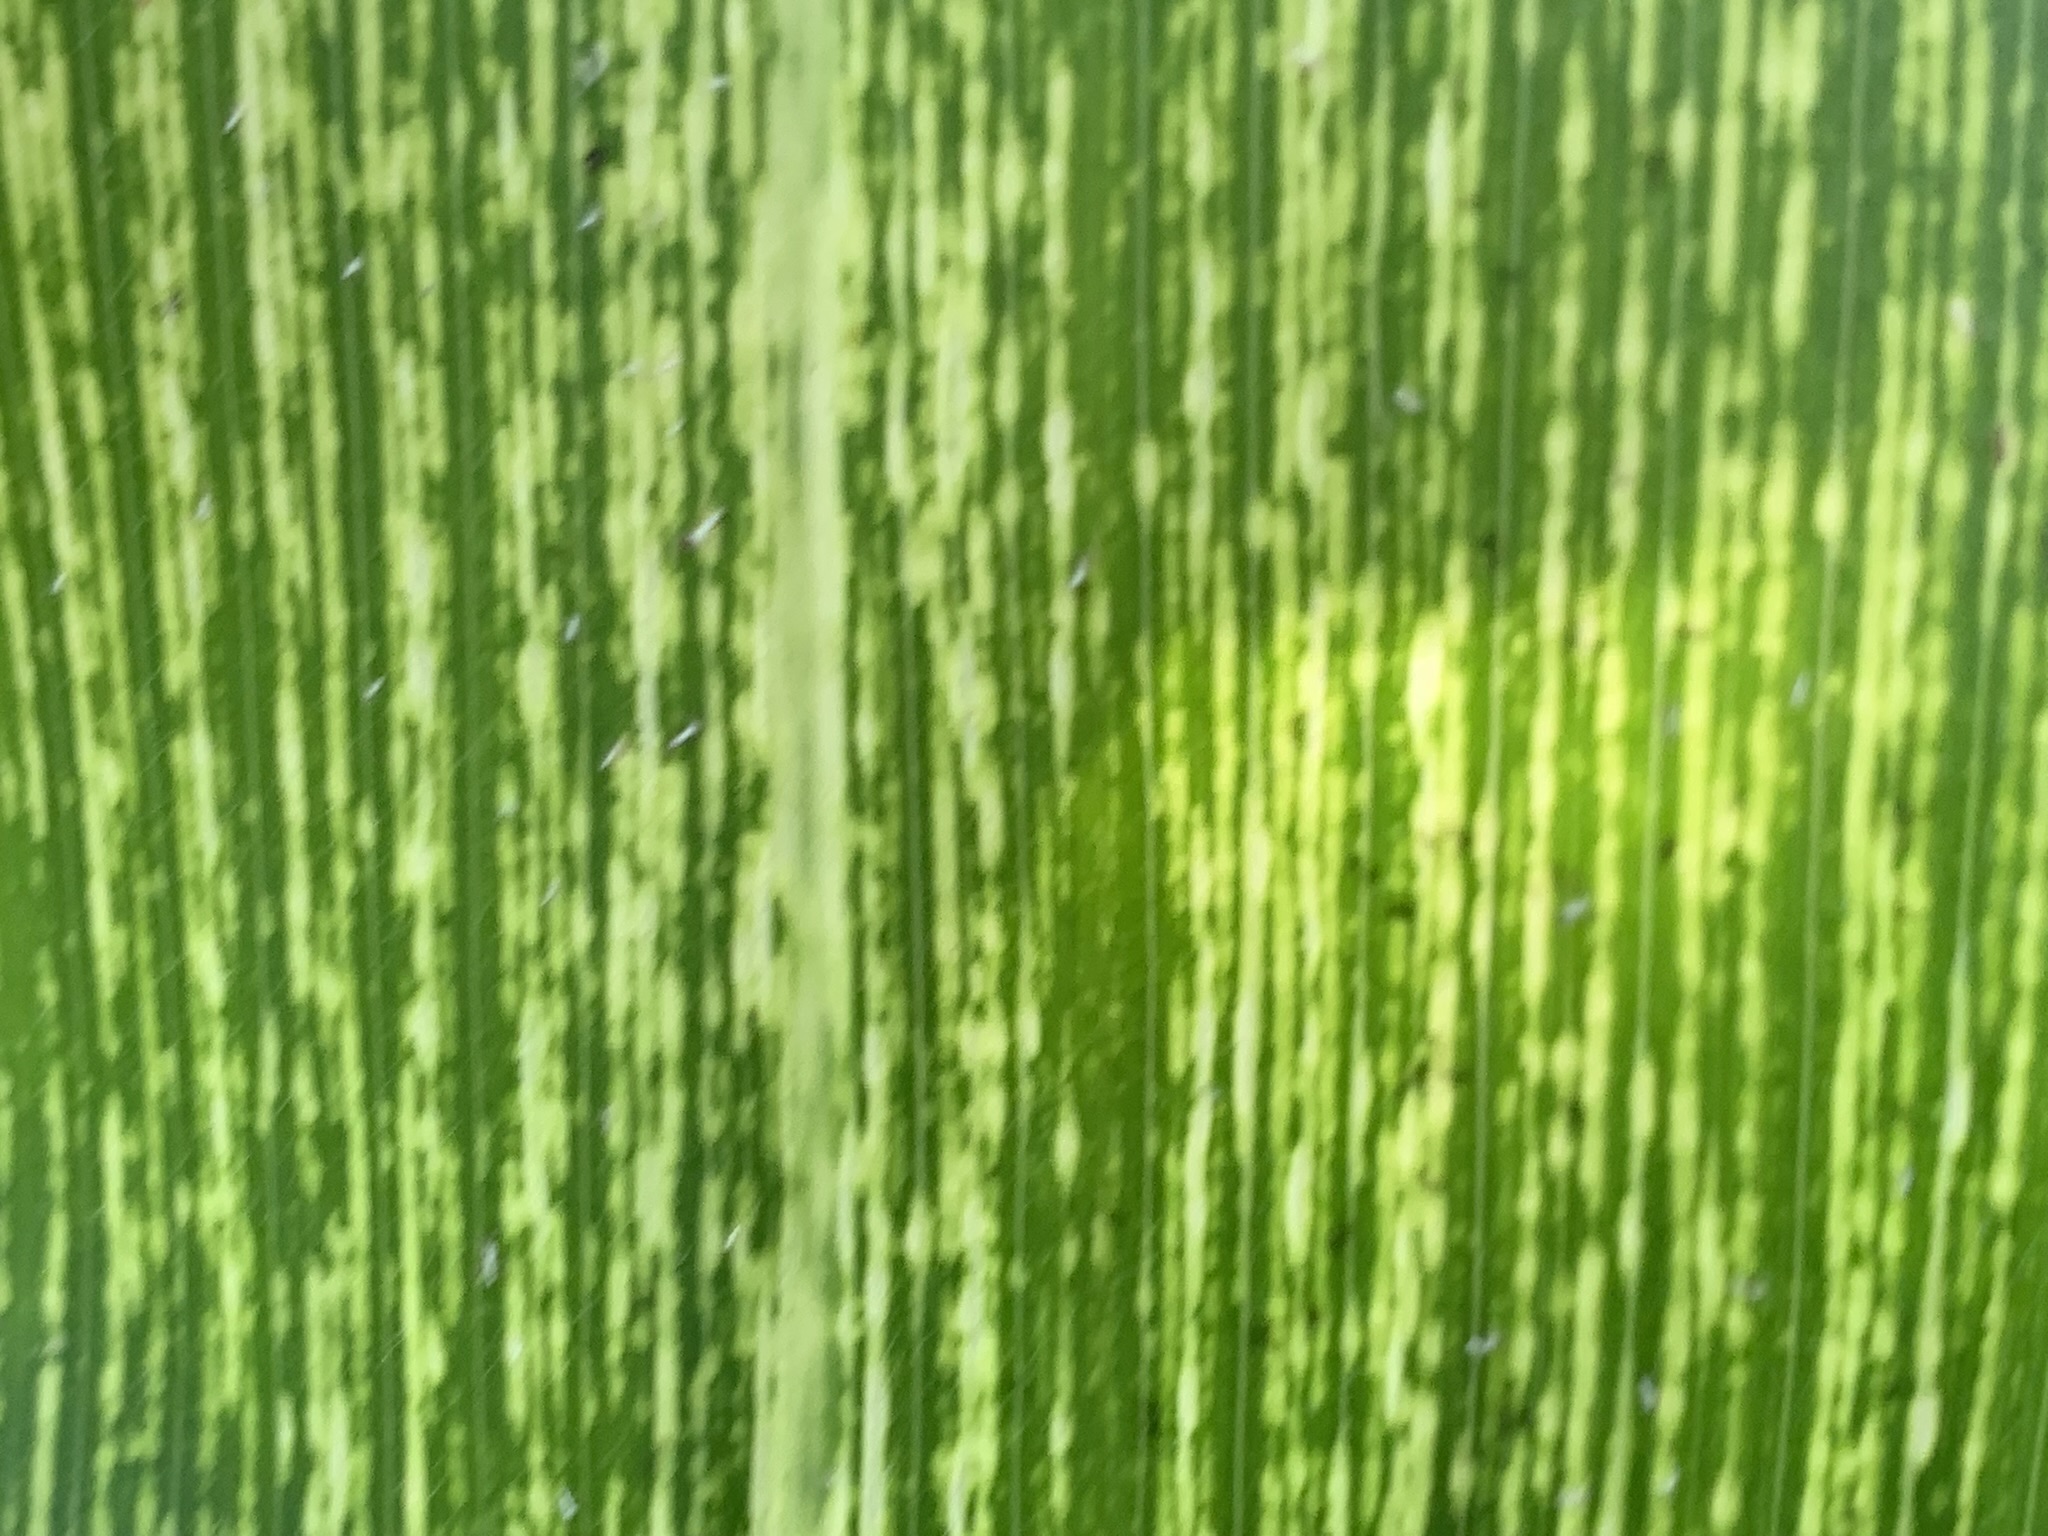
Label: MSV